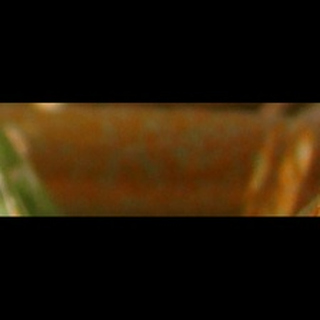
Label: wheat_brown_rust